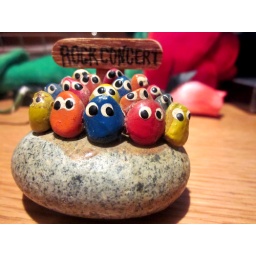
This rock has been in our house for the longest time. I just now understood what it means. Haha.